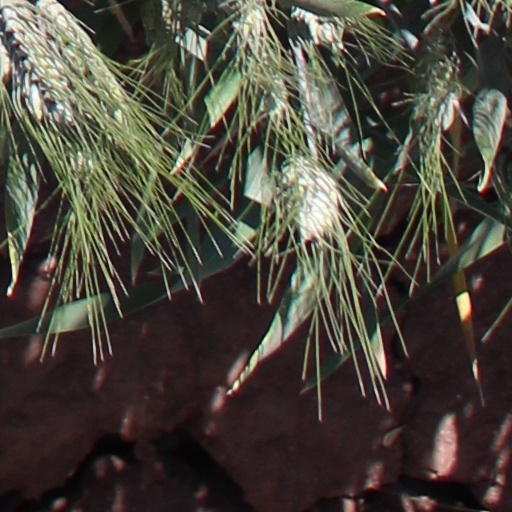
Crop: wheat